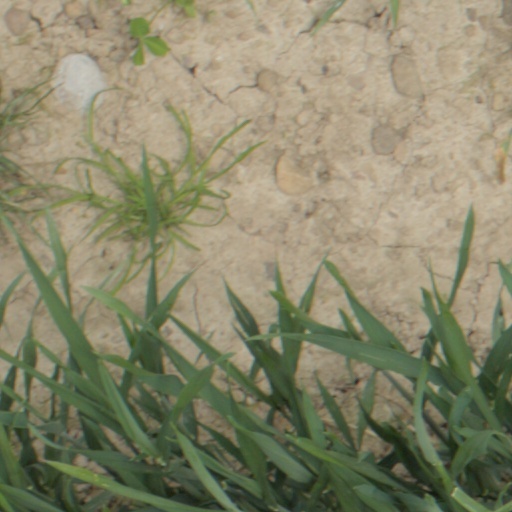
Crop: wheat